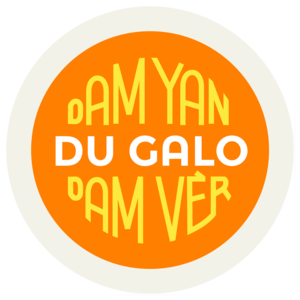
La charte Du Galo, dam Yan, dam Vèr
Du Galo, dam Yan, dam Vèr ! est une opération qui a pour but le développement de la langue gallèse par son usage et sa visibilité dans la vie quotidienne des habitants de la Bretagne historique. L'opération est coordonnée par l'Institut du Galo. Elle s'adresse principalement aux associations et aux entreprises, ainsi qu'aux communes et aux collectivités territoriales. Elle vise la mise en œuvre d'actions en faveur du gallo, ainsi que la valorisation des initiatives déjà prises.